KSUA

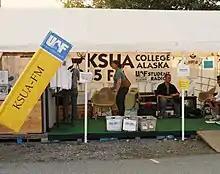
KSUA booth at the 2012 Tanana Valley State Fair.

The station stayed off the air until the end of 1993. During its downtime, SMI was dissolved, and the license for KSUA was transferred to the UA Board of Regents, to be held in trust for the students of UAF. In September the Associated Students University of Alaska Fairbanks (ASUAF) bill, called "Governance Agreement For The KSUA Media Board", was passed. It recreated KSUA as a public radio station, under the authority of the new KSUA Media Board. The station's chief engineer brought the system up to FCC standards. A new antenna was purchased, placed on the Moore Residence Hall on the Upper Campus. When KSUA came back on the air, it had new equipment and new management. The new KSUA came back on the air December 2, 1993, playing the same song the station had shut down with: Pearl Jam's "Alive."